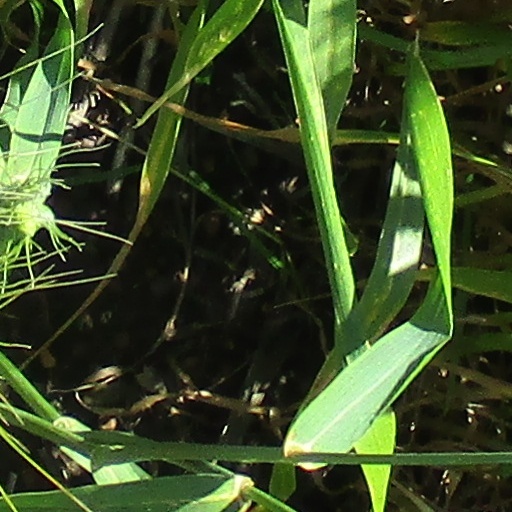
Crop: wheat